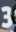
Number: 3